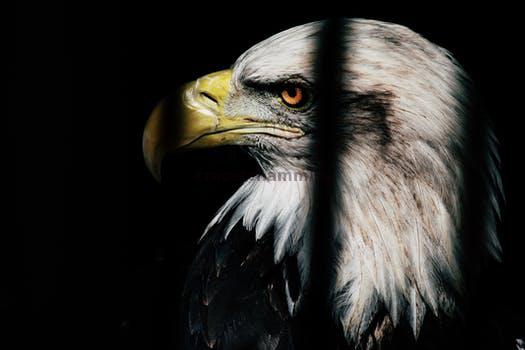
Label: Watermark